Miyoshi, Aichi

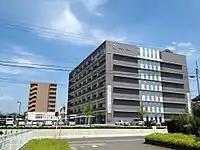
Miyoshi city hall

Miyoshi has a mayor-council form of government with a directly elected mayor and a unicameral city legislature of 20 members. The city contributes one member to the Aichi Prefectural Assembly. In terms of national politics, the city is part of Aichi District 11 of the lower house of the Diet of Japan.